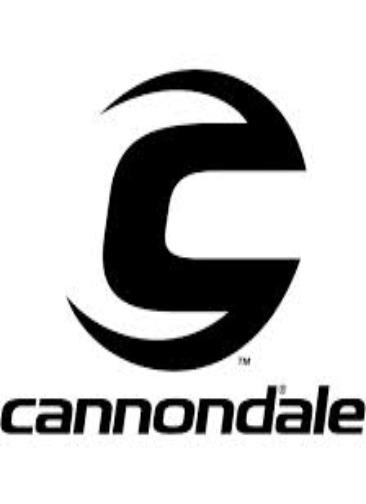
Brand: Cannondale
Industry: Transportation